Yunus Musah

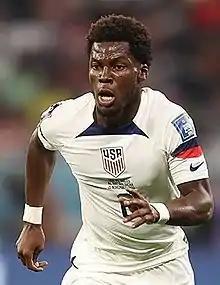
Musah with the United States at the 2022 FIFA World Cup

Yunus Dimoara Musah (born November 29, 2002) is an American professional soccer player who plays as a midfielder for club AC Milan and the United States national team.